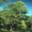
Label: oak_tree